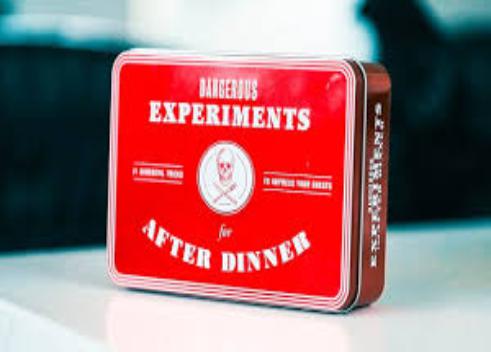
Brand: After Dinner
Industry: Necessities